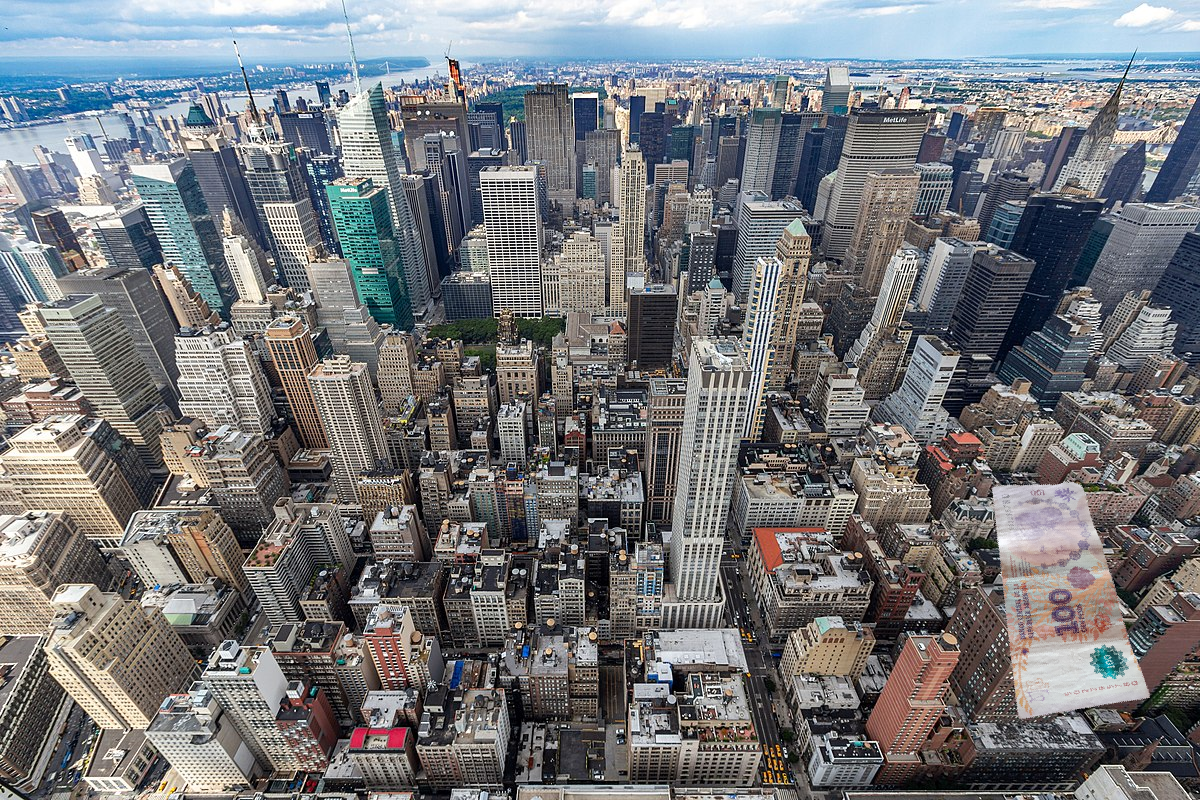
Denominación: 100